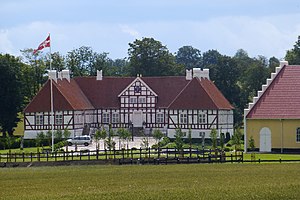
Åkær (Hads Herred)
Åkær set fra nordvest
Åkær set fra nordvest - Åkær er en herregård, der kendes tilbage til begyndelsen af 1300-tallet. Den blev 1548 hovedsæde i et len der omfattede Hads Herred, og i 1660 blev det omdannet til Åkær Amt.
Åkær er en herregård i Falling Sogn, Odder Kommune. Den ligger ved Åkær Å, der løber ud i Horsens Fjord.